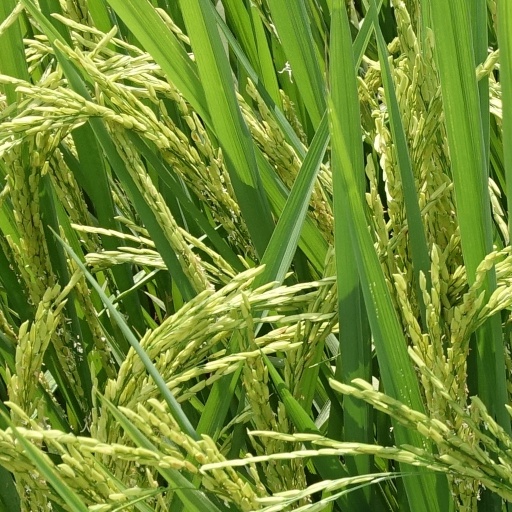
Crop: rice